Ormon Khan

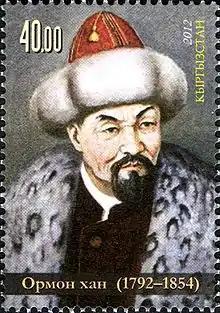
Ormon Khan portrayed in a 2012 stamp.

Ormon Khan (– 1854) was the first and only khan of the Kara-Kyrgyz Khanate, ruling from 1842 until his death in 1854. A member of the powerful tribe, Ormon's reign saw a centralization of the , with the establishment of legal and judicial systems. Ormon was a close ally of the Russian Empire in the region, winning a series of wars against the Khanate of Kokand and defeating a Kazakh army led by Kenesary Khan, who had been rebelling against the Russians. In 1854, during a conflict with a rival Kyrgyz tribe, Ormon was captured in battle and executed. Ormon's khanate collapsed following his death, with the region falling under Russian control by 1868.